C. J. Jackson

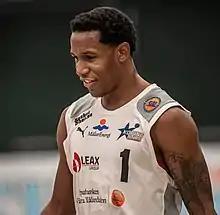
Jackson with Köping Stars in 2021

Cleveland Alan Jackson Jr., better known as C.J. Jackson (born May 9, 1996), is an American professional basketball player for Jämtland Basket of the Swedish Basketball League. He played college basketball for Ohio State University.